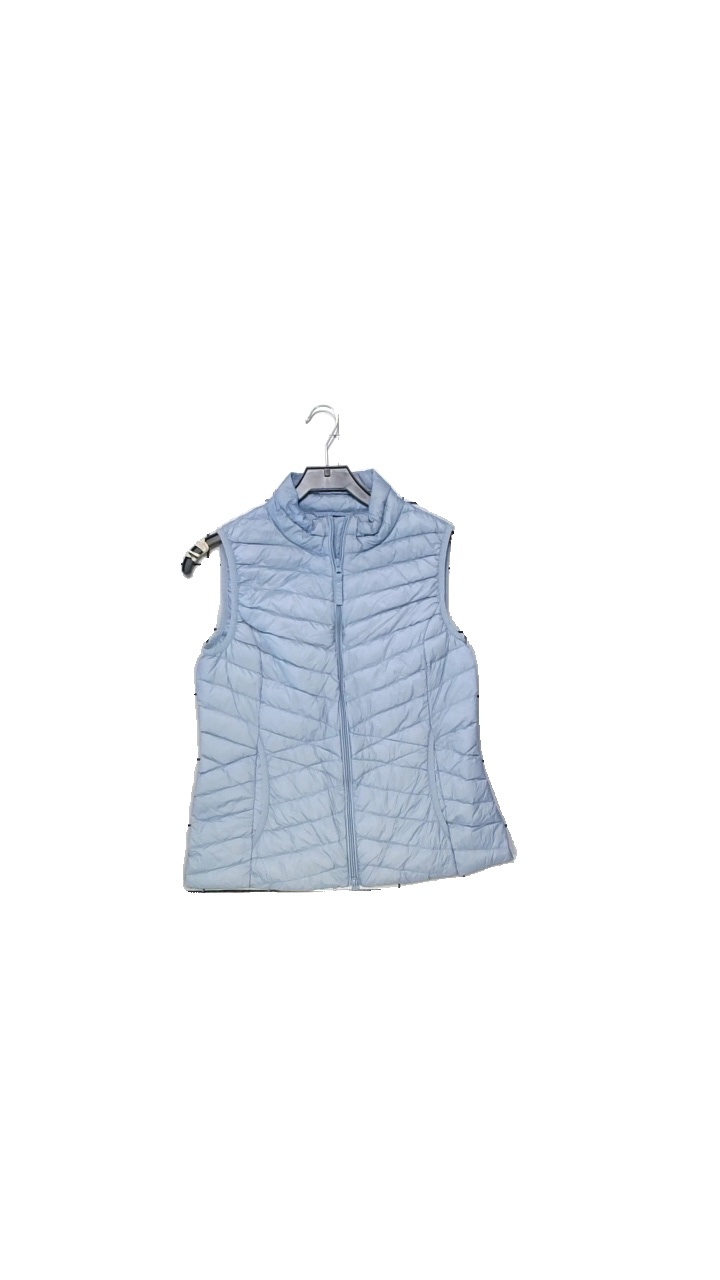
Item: Vest (Ladies)
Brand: Betty Barkley
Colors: Blue
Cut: Regular
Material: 100%Polyamid, fyld med Dun
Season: All
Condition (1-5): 4
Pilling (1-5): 4
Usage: Reuse
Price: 50-100